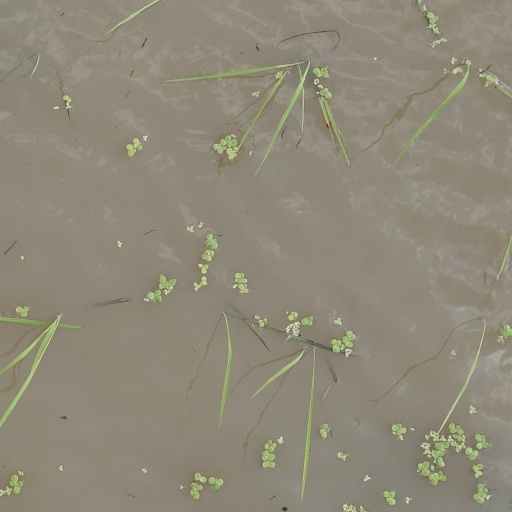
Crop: rice